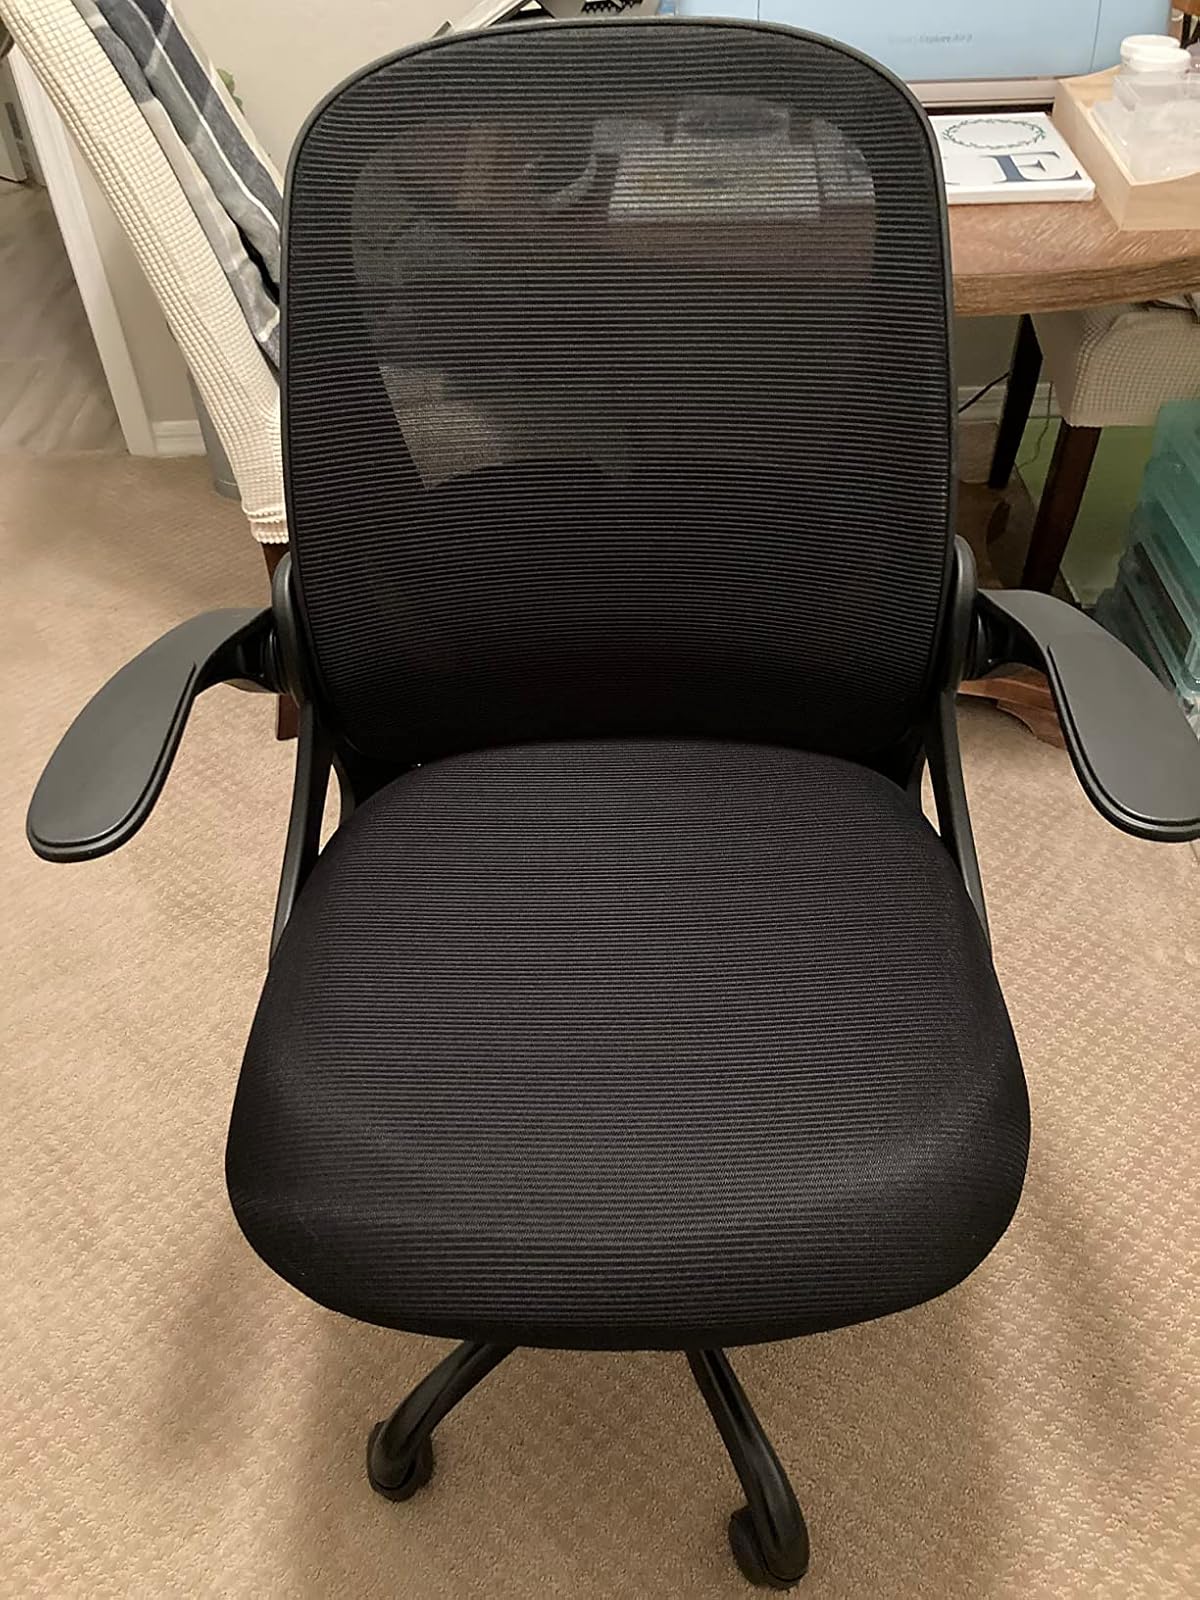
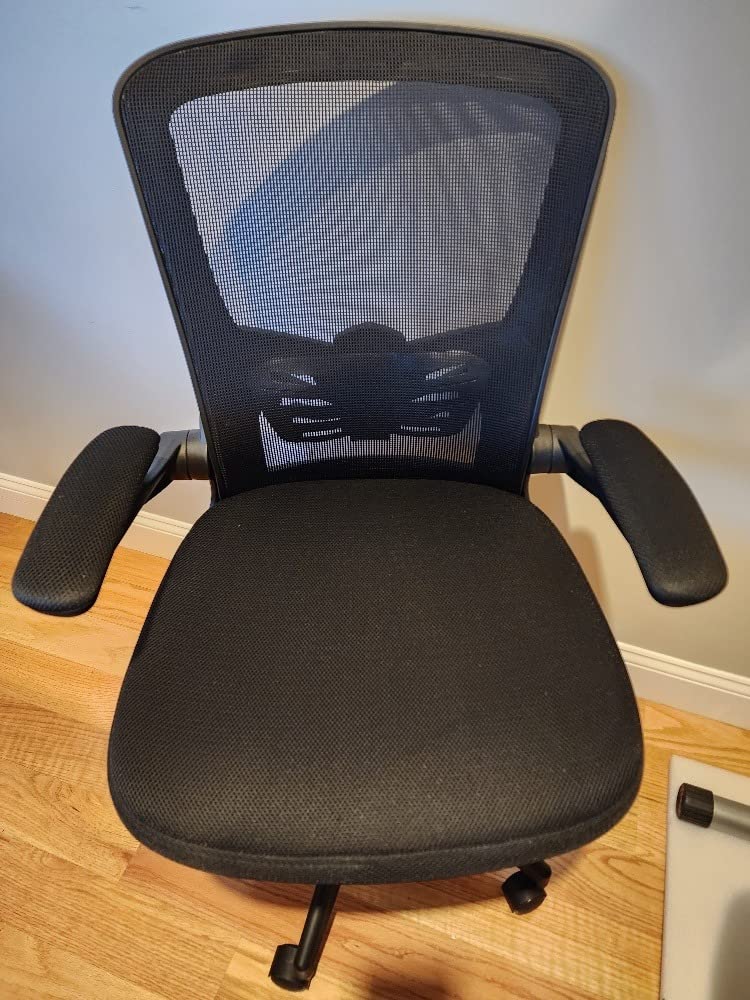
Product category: items_chair
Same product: no